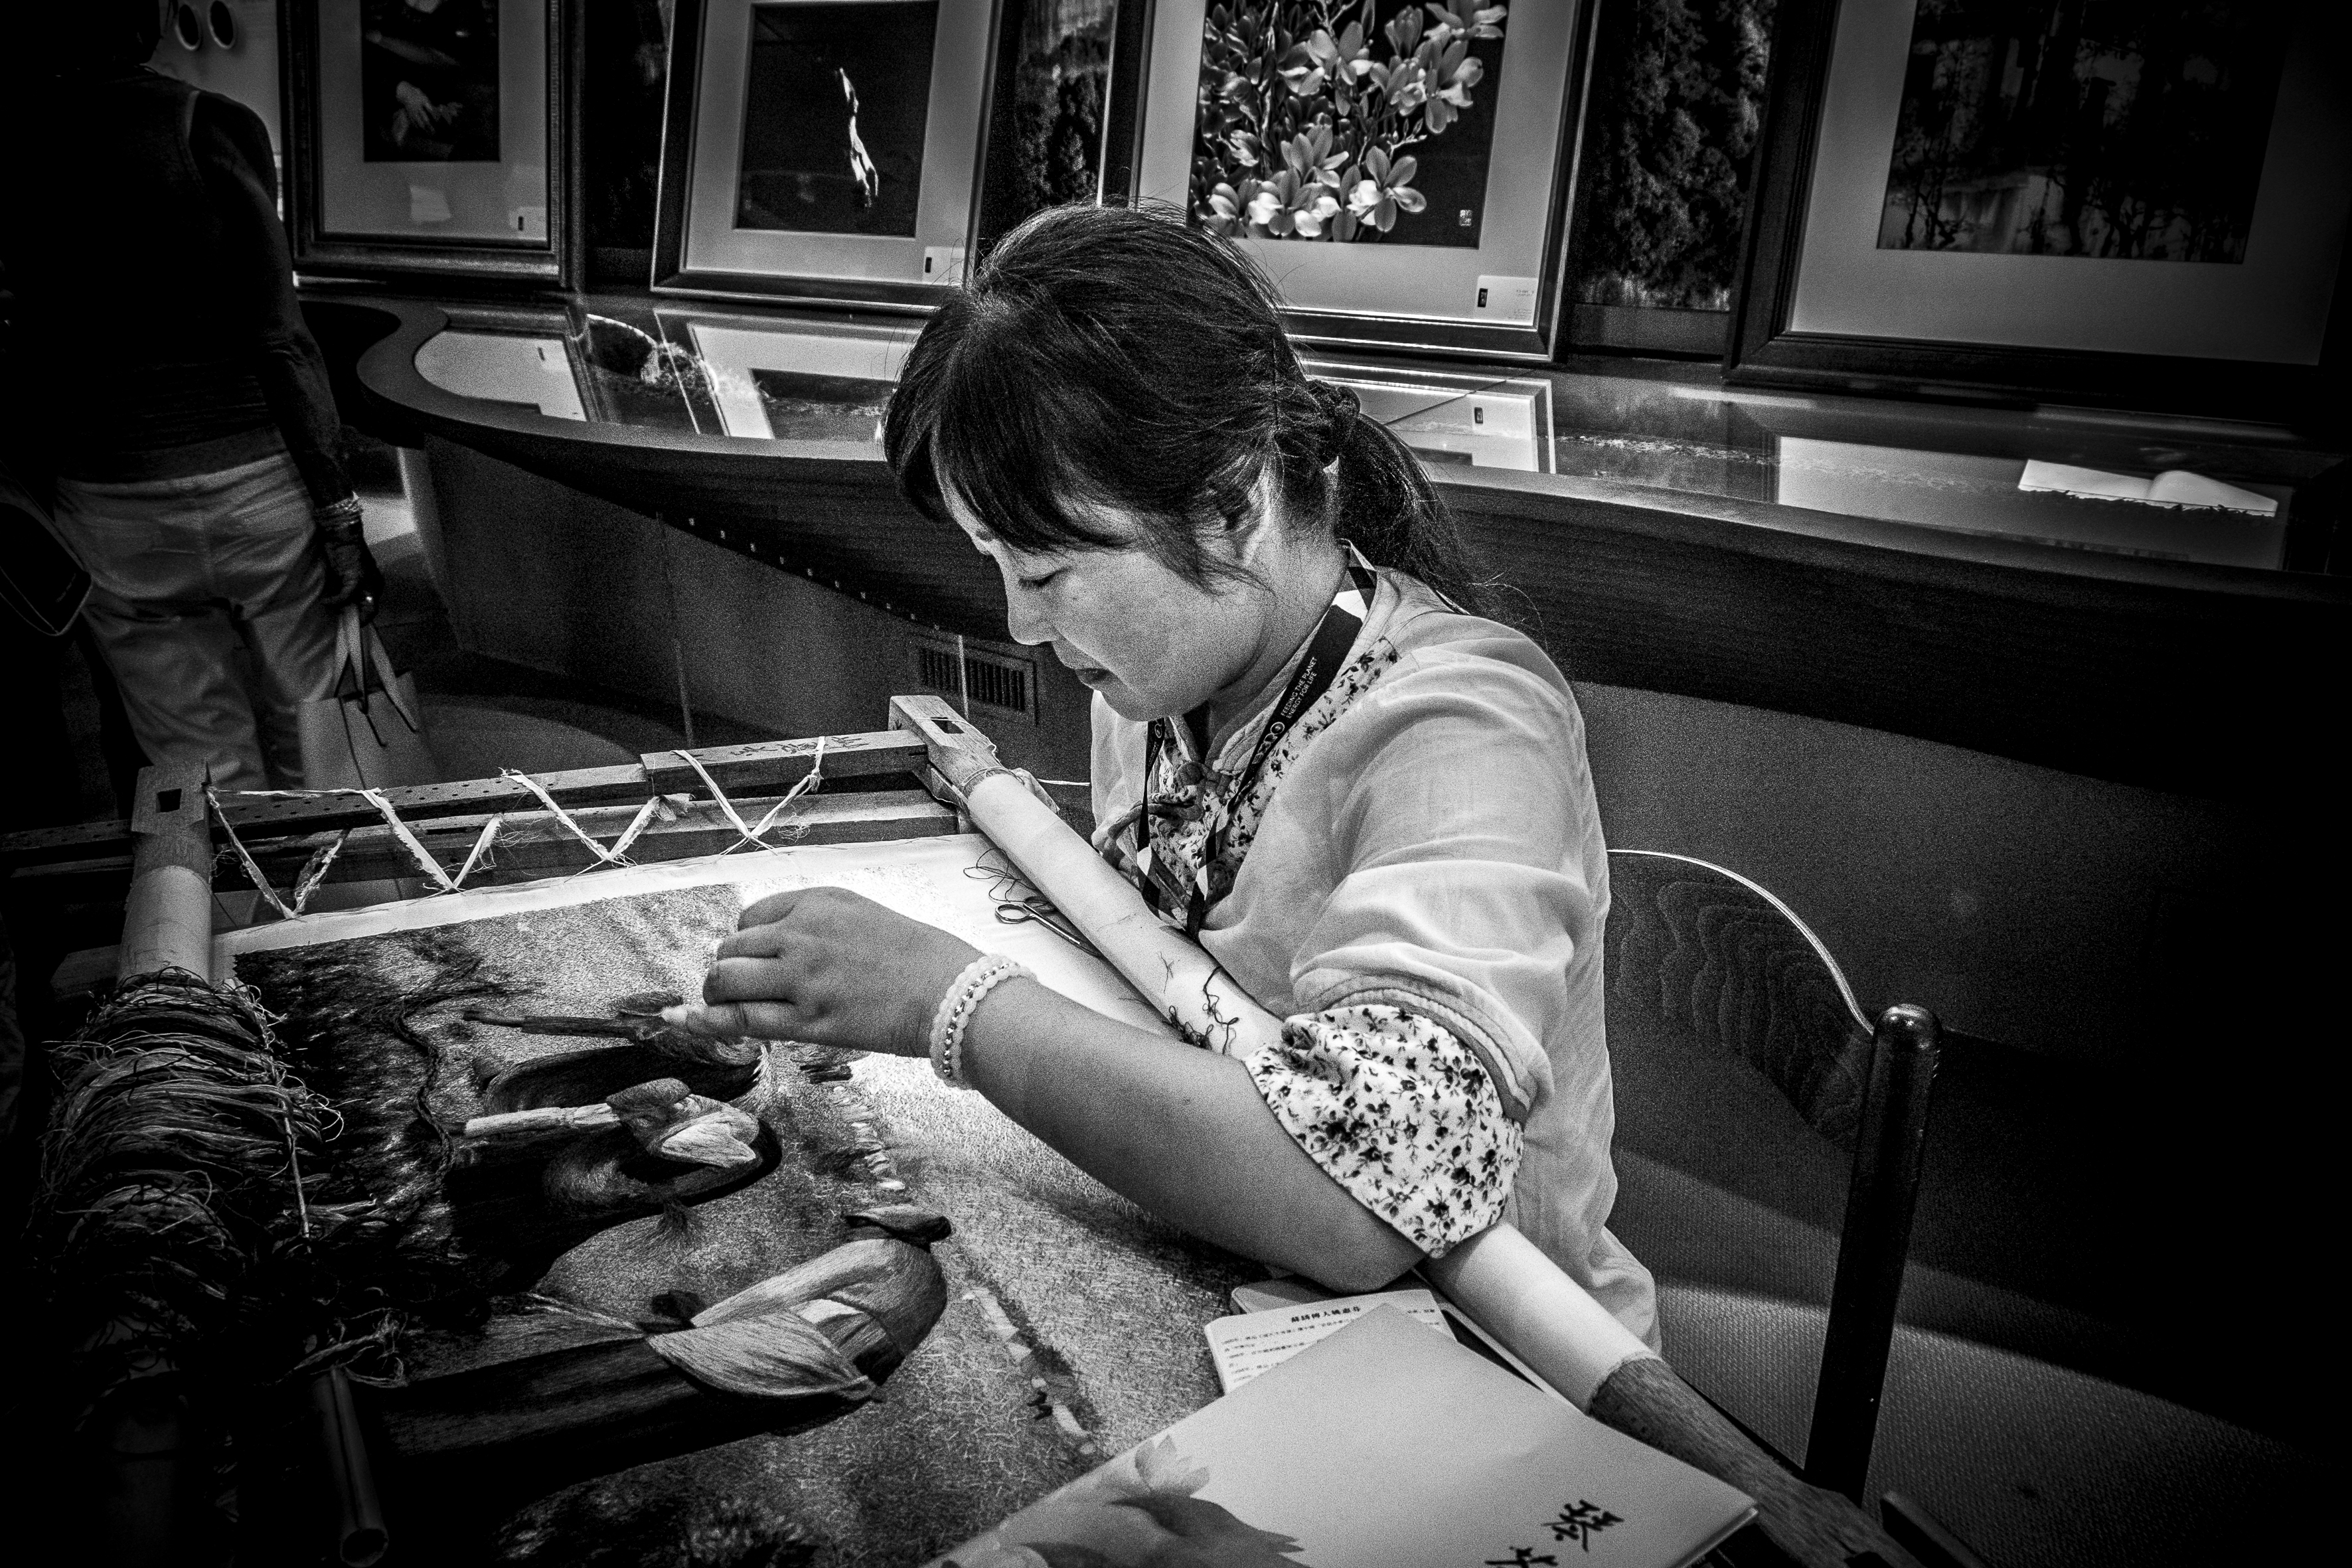
music, black and white, white, photography, urban, travel, fujifilm, italy, black, monochrome, bw, 2015, blackandwhite, blackwhite, ngc, photograph, it, fuji, milan, fujixt1, fujix, noireblanc, milano, lombardia, italymilano, expo2015, monochrome photography, film noir